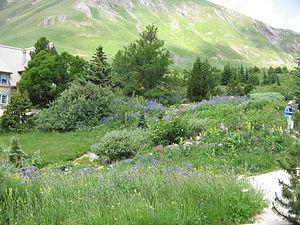
Le Jardin botanique alpin du Lautaret
Lucie Kofler, née Lucie Noël le 6 octobre 1910 à Villiers-sur-Marne, morte le 4 octobre 2004 à Saint-Vallier, est une botaniste, spécialiste de la physiologie végétale et mycologue française. Elle a été professeure de physiologie végétale à l'université de Grenoble et a joué un rôle dans la reconstruction du jardin botanique du col du Lautaret après la Seconde guerre mondiale.
Cette liste de parcs et jardins publics de France recense l'ensemble des jardins publics, parcs publics et espaces verts appartenant aux collectivités territoriales de France. Les parcs et jardins appartenant à des institutions ou des établissements publics français figurant dans cette liste sont des propriétés privées.
Le jardin botanique du col du Lautaret est un jardin botanique alpin d'altitude du massif alpin, situé au col du Lautaret, sur le territoire de la commune de Villar-d'Arêne, dans le département français des Hautes-Alpes. Il est l'un des plus anciens jardins botaniques alpins d'Europe.
La liste des sites classés des Hautes-Alpes présente les sites naturels classés du département des Hautes-Alpes.
Jules Aristide Offner, né le 19 novembre 1873 à Montpellier et mort le 2 août 1957 à Fraisans, est un médecin et botaniste français.